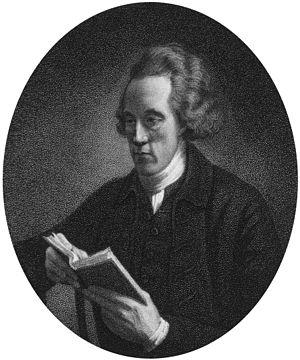
Joseph Townsend est un homme d'église, penseur libéral, médecin et géologue britannique.